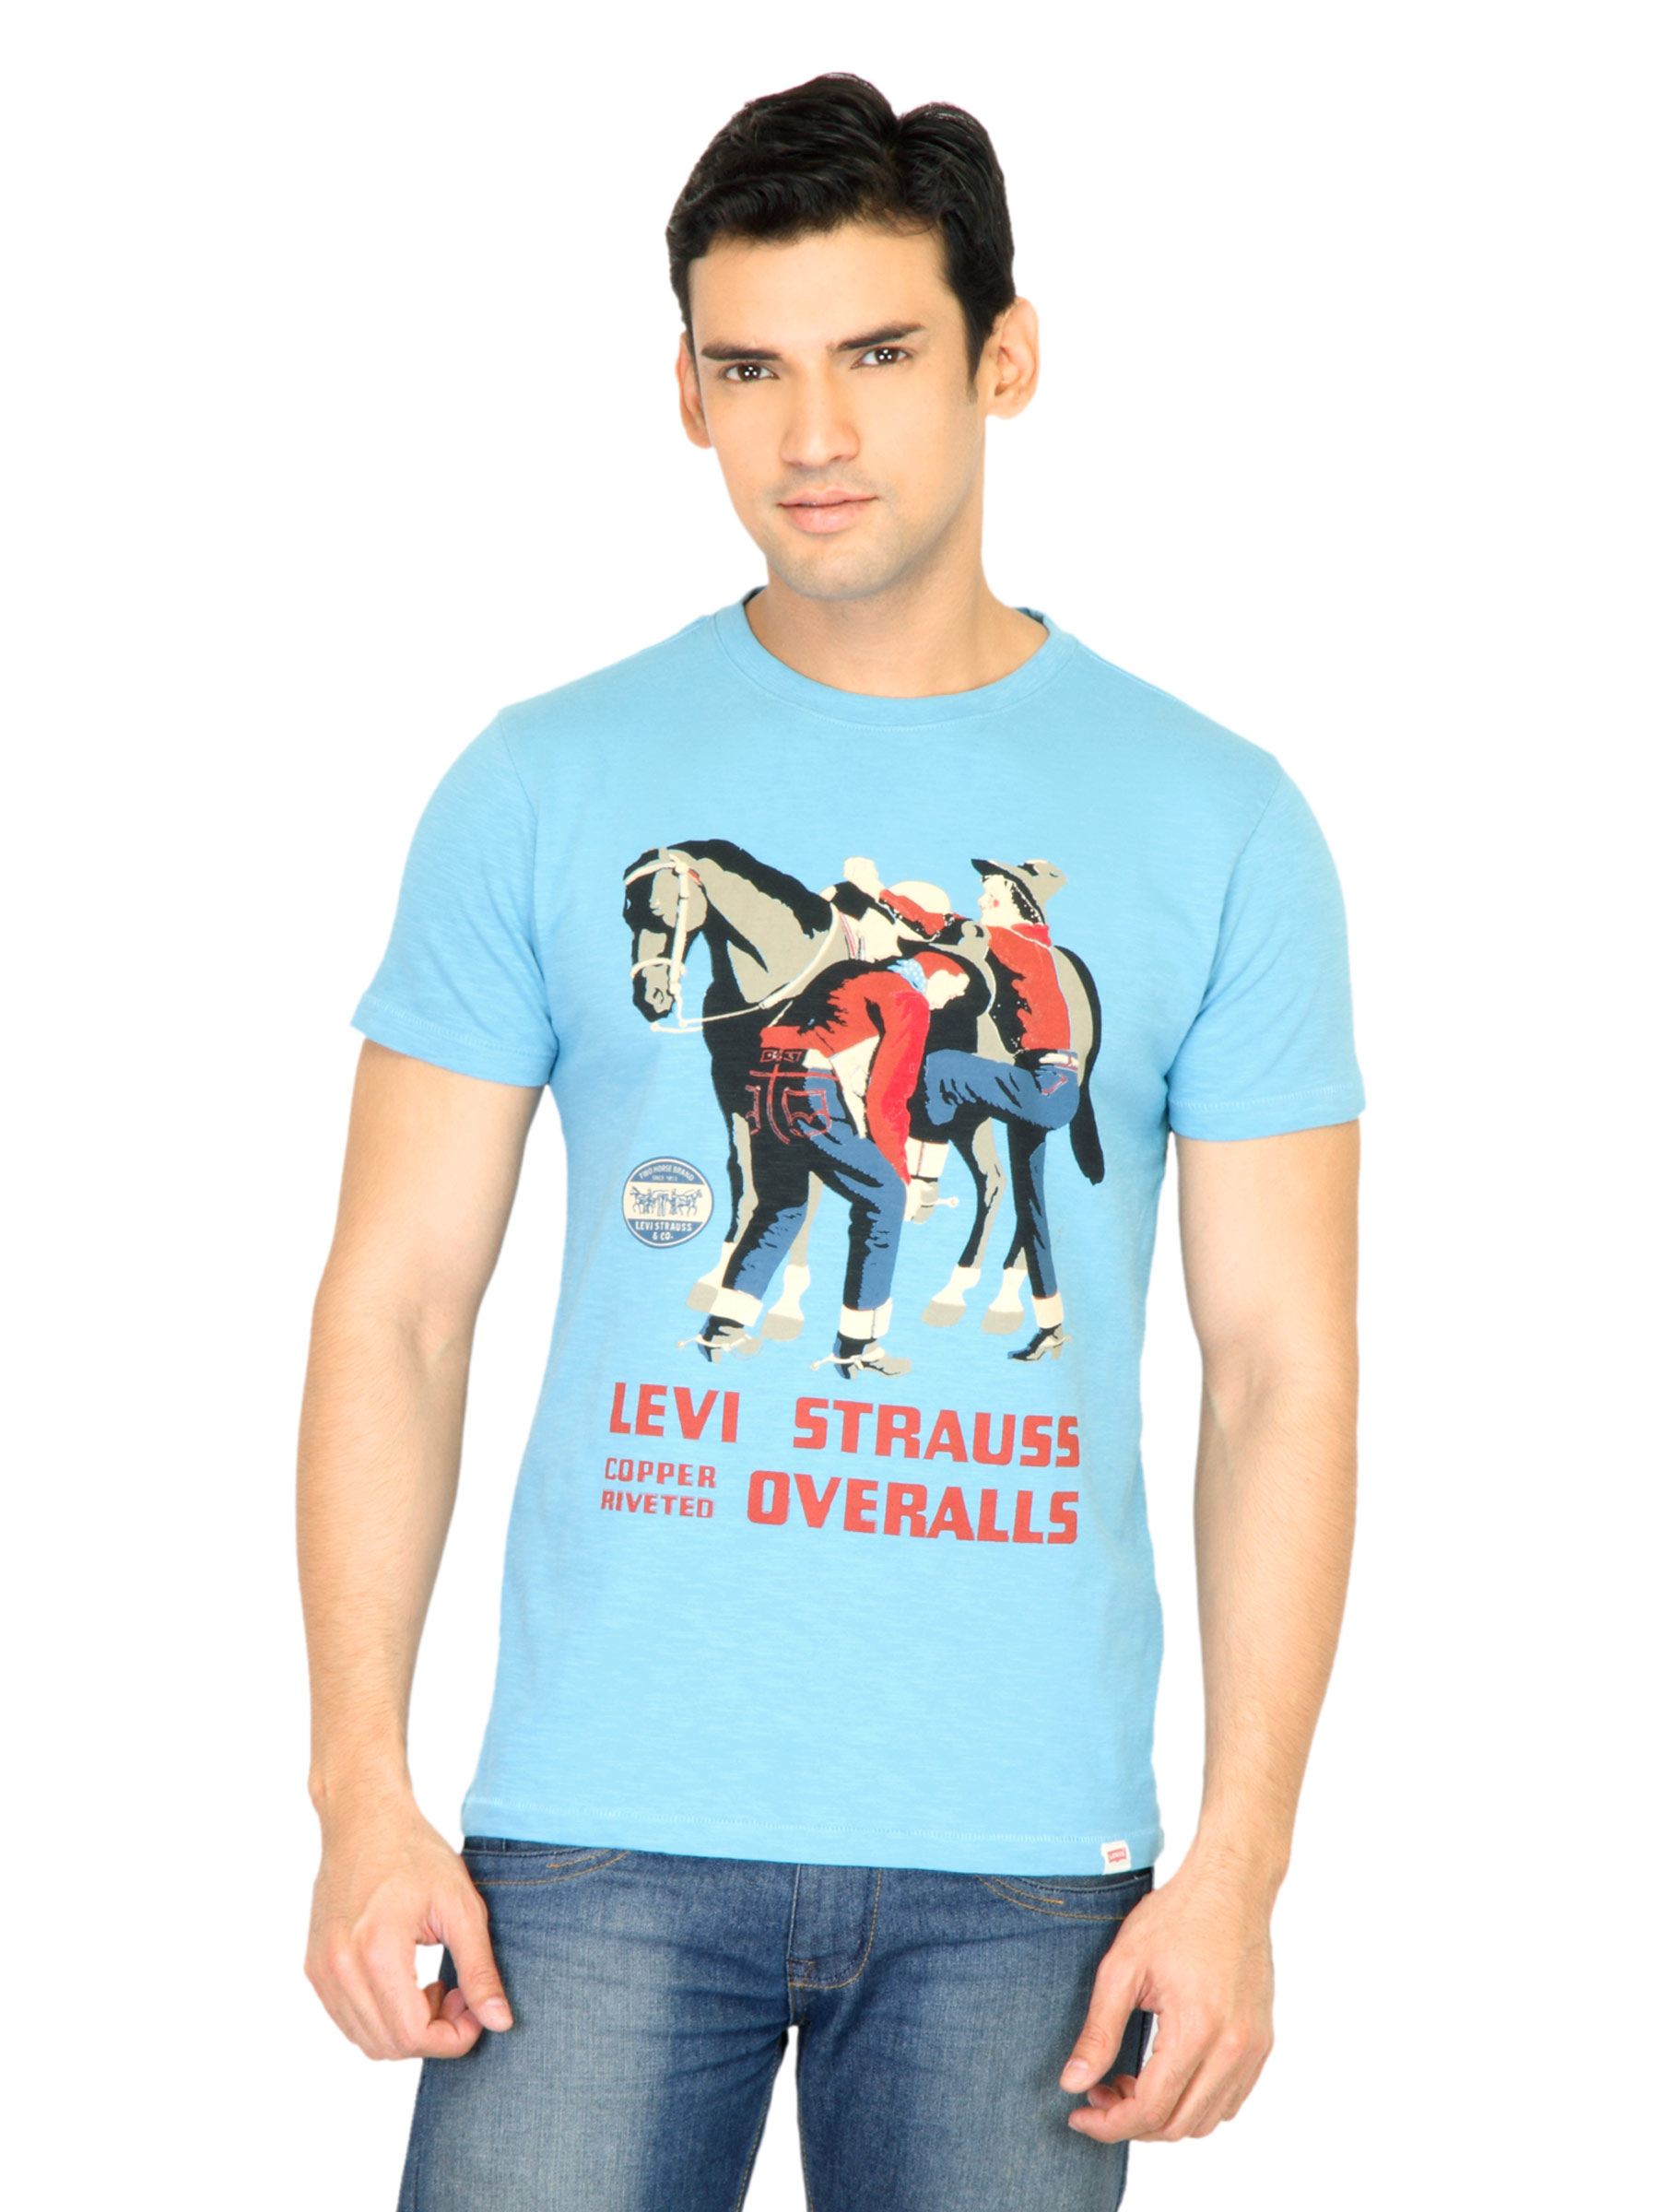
Levi's Men Graphic Print Blue Tshirt
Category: Apparel / Topwear / Tshirts
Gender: Men
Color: Blue
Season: Fall 2011
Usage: Casual